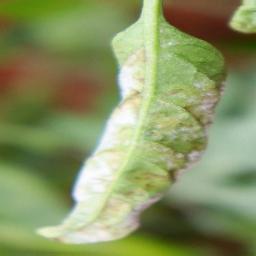
Label: powdery mildew